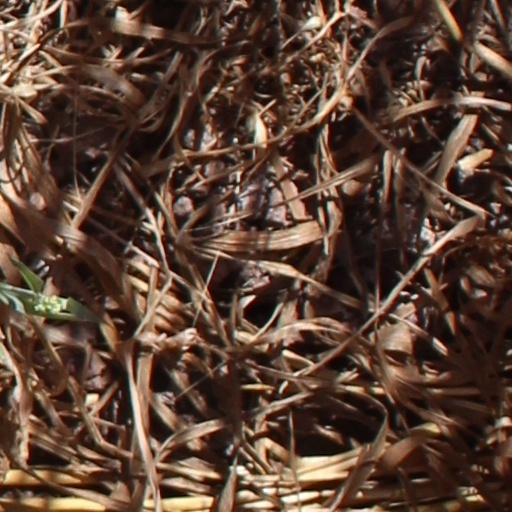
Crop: wheat